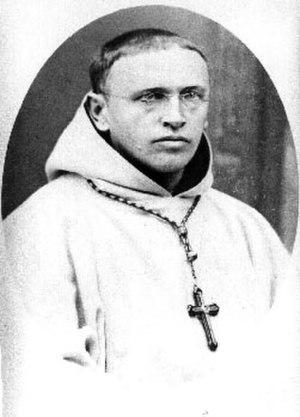
Dom Martin I
L'abbaye Notre-Dame-des-Neiges est une abbaye de moines cisterciens-trappistes située à 1 100 mètres d'altitude dans la commune de Saint-Laurent-les-Bains-Laval-d'Aurelle dans la montagne ardéchoise. Elle a été fondée en 1850 par des frères du même ordre venus de l'abbaye cistercienne-trappiste Notre-Dame d'Aiguebelle.